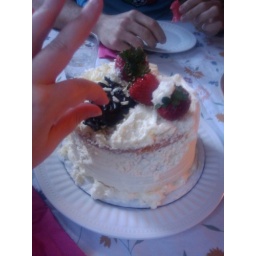
My son decided to play soccer with the cake while still in the box! Tasted great, nonetheless!